Bill Hadley (rugby union)

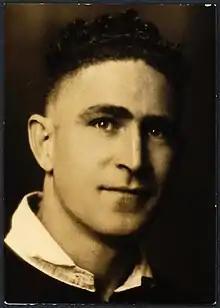
William Edward Hadley in 1935

William Edward Hadley (11 March 1910 – 30 September 1992) was a New Zealand rugby union player. A hooker, Hadley represented and at a provincial level, and was a member of the New Zealand national side, the All Blacks, from 1934 to 1936. He played 25 matches for the All Blacks including eight internationals, scoring two Test tries.